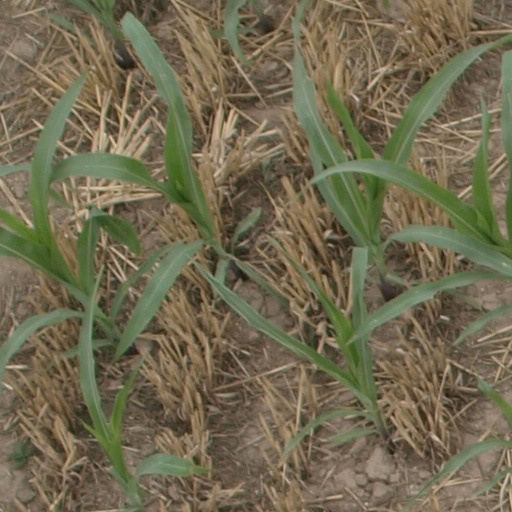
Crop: maize; corn